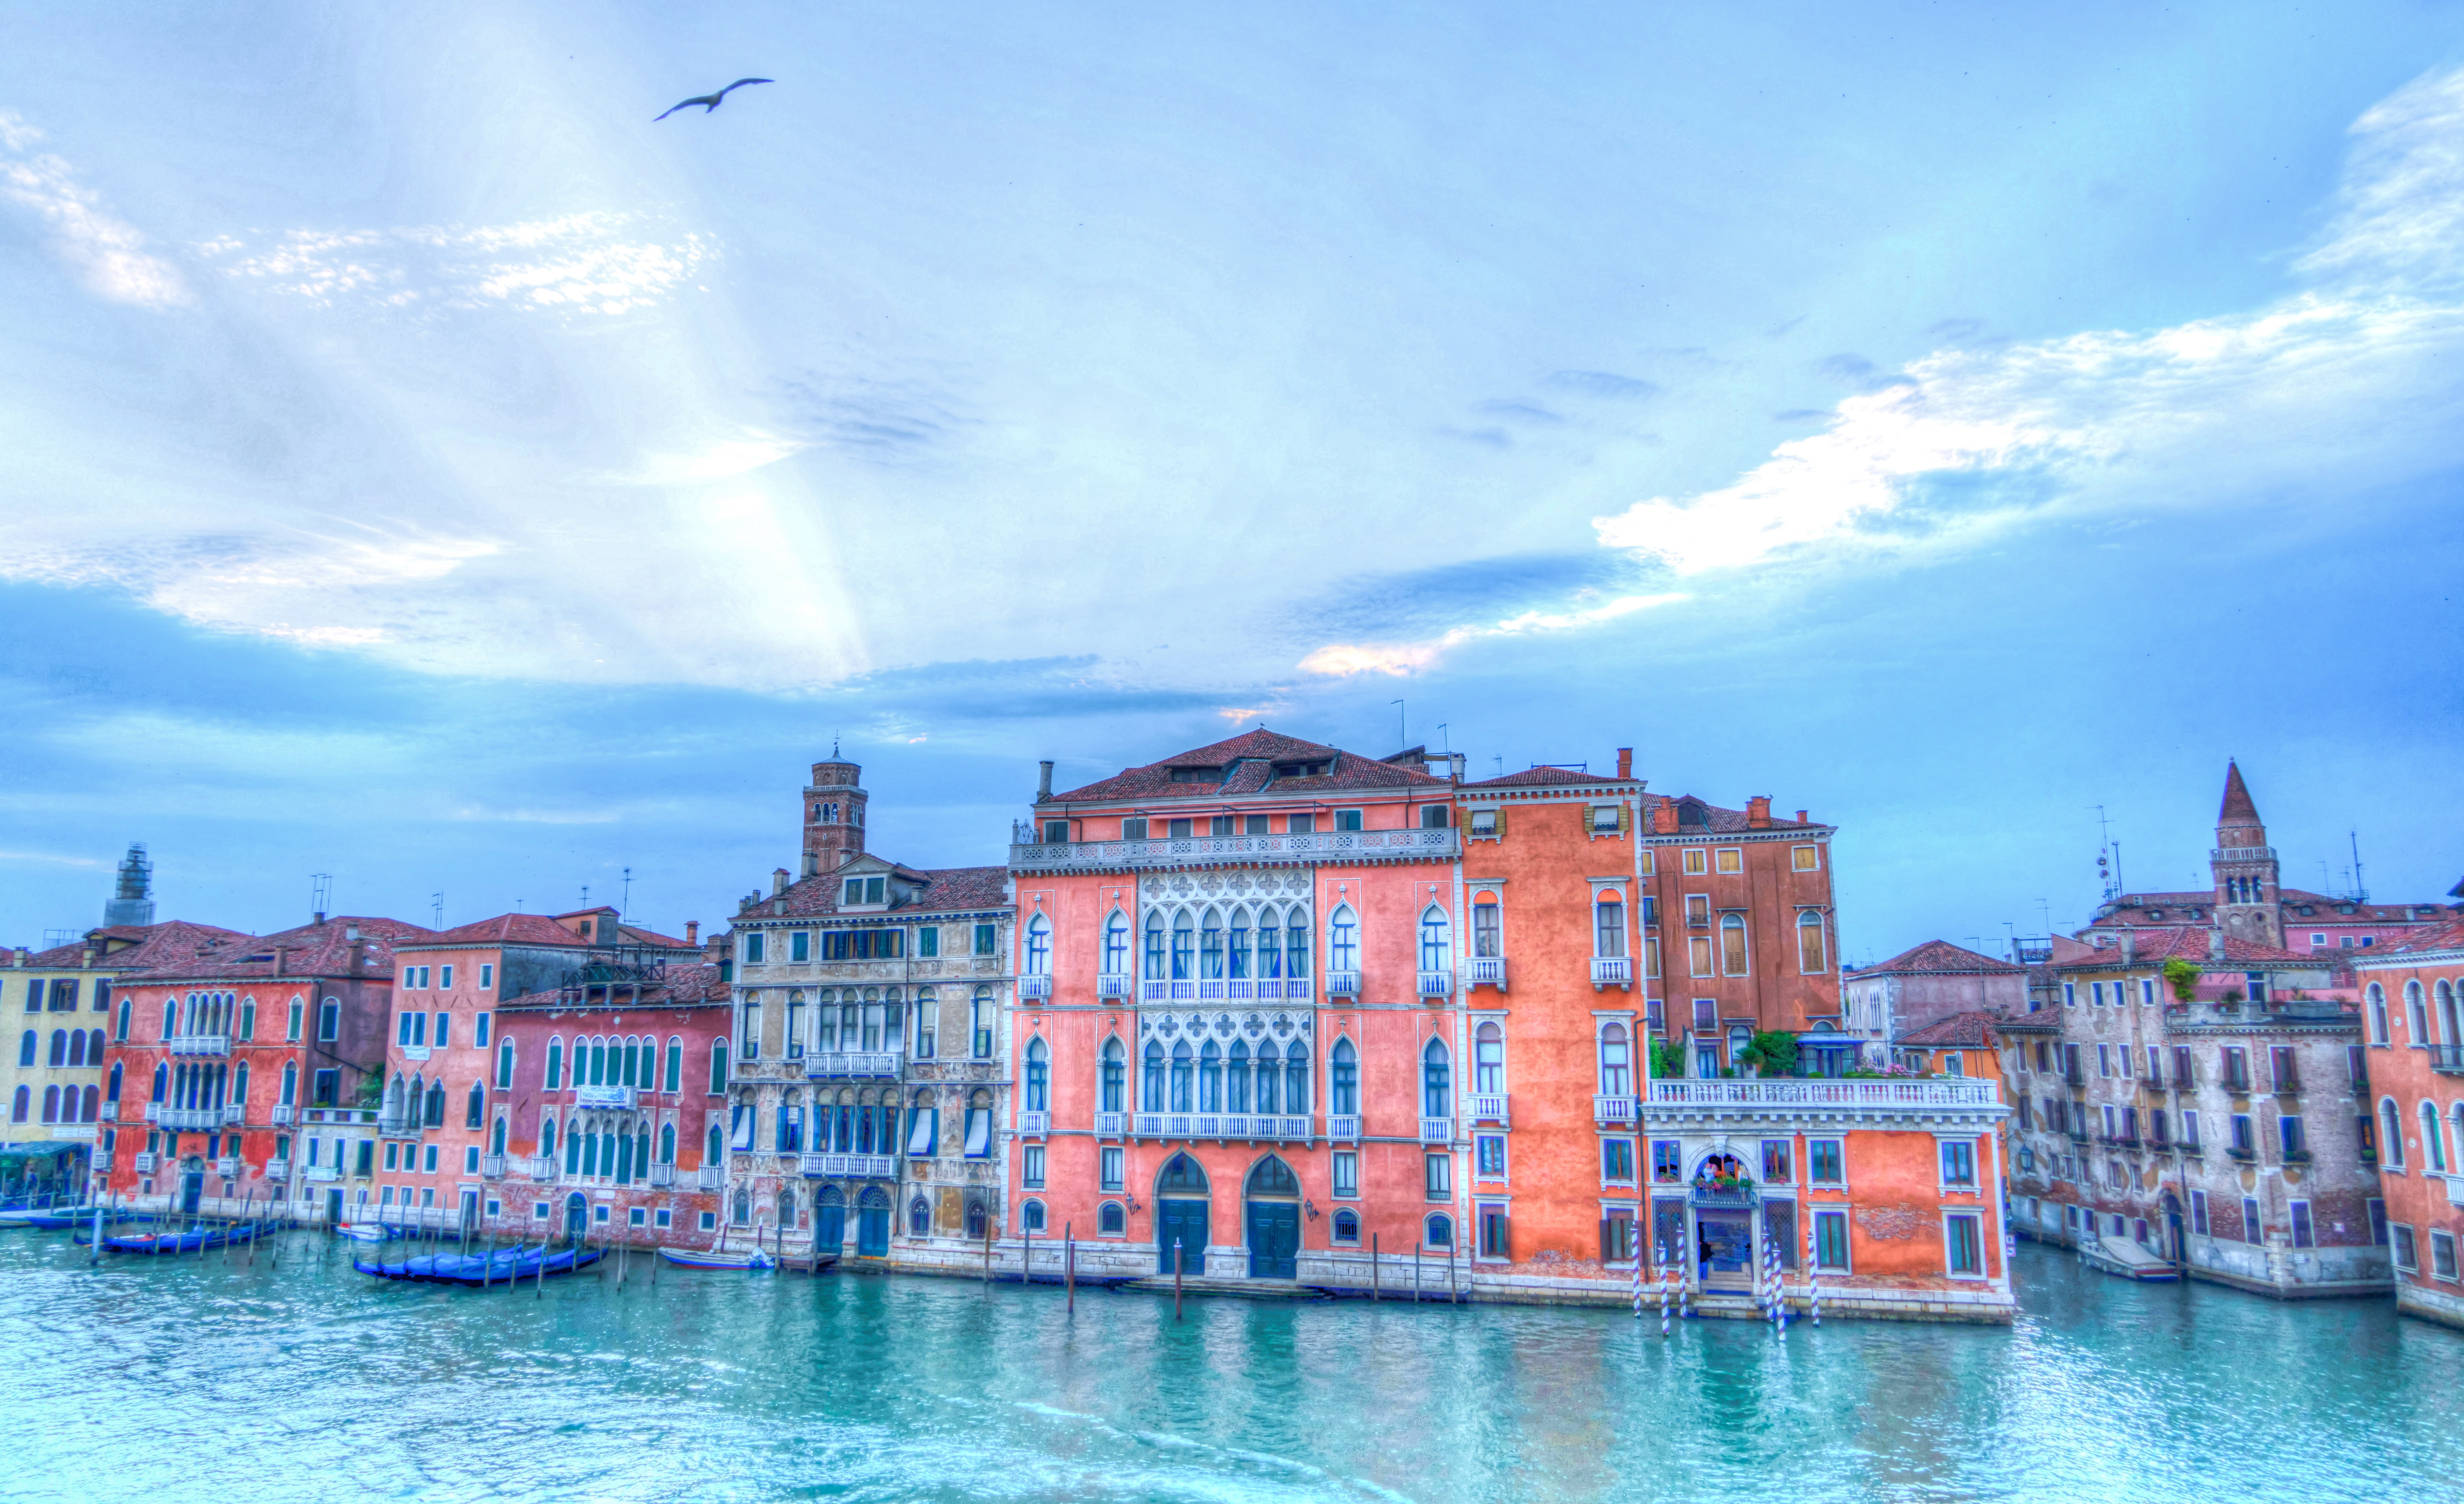
sea, water, bird, dock, architecture, sky, town, building, canal, cityscape, panorama, vacation, europe, evening, vehicle, bay, romantic, italy, harbor, venice, tourism, waterway, body of water, clouds, venezia, channel, sun rays, venetian, grand canal